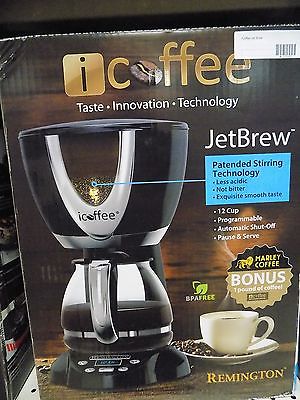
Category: coffee maker